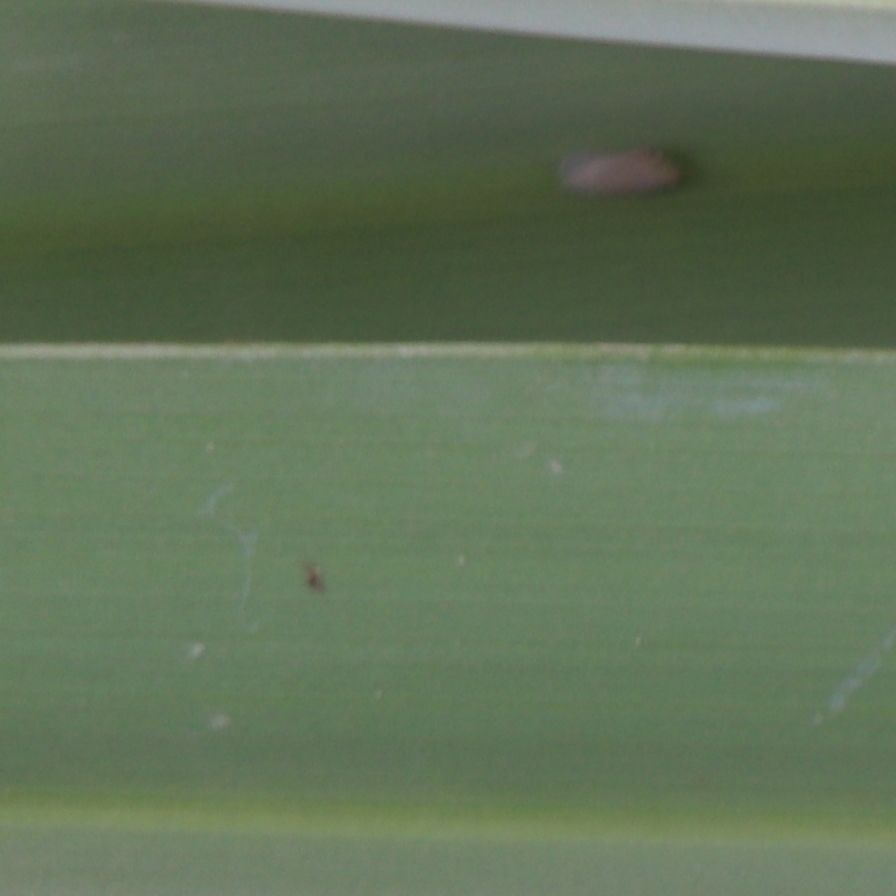
Label: Bug